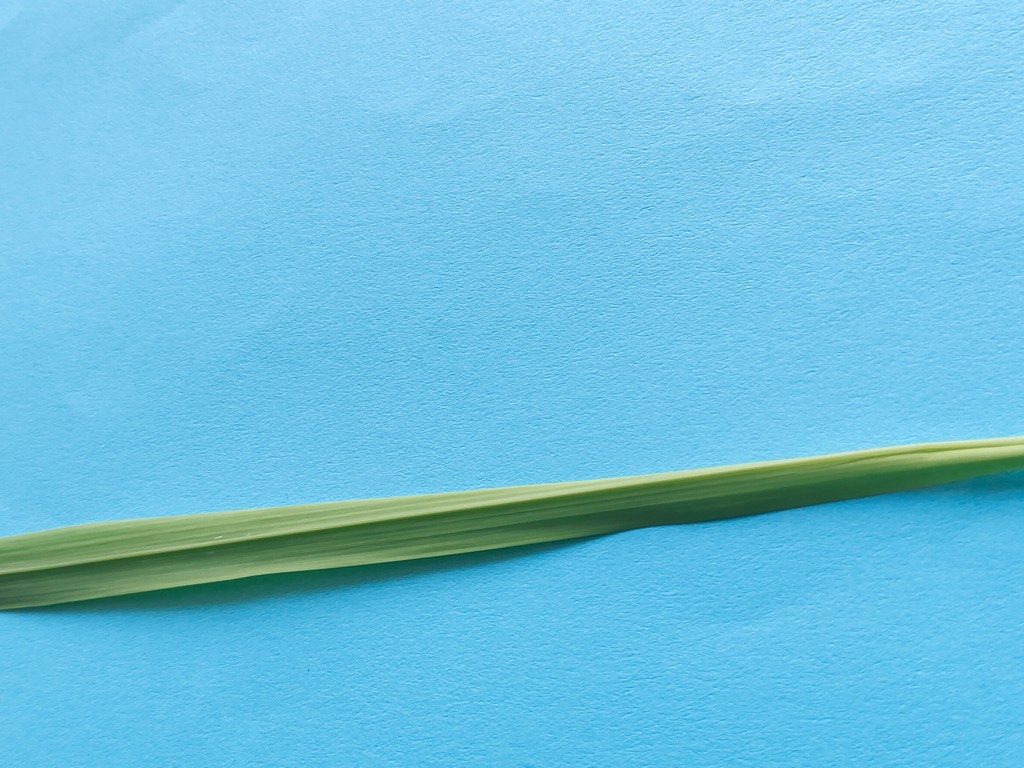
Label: Healthy